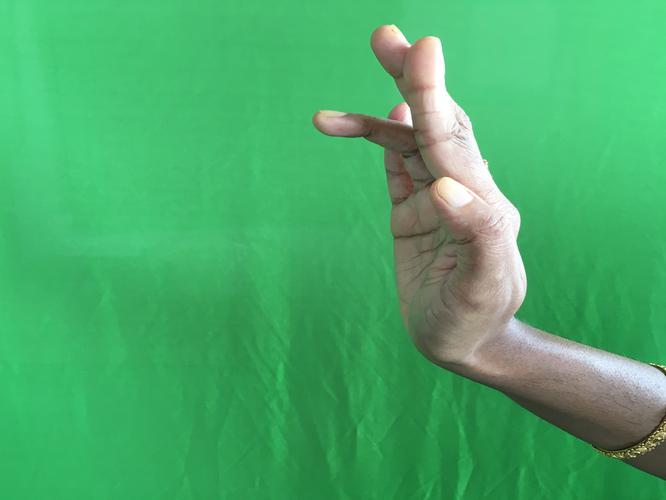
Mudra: Tripathaka
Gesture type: single_hand